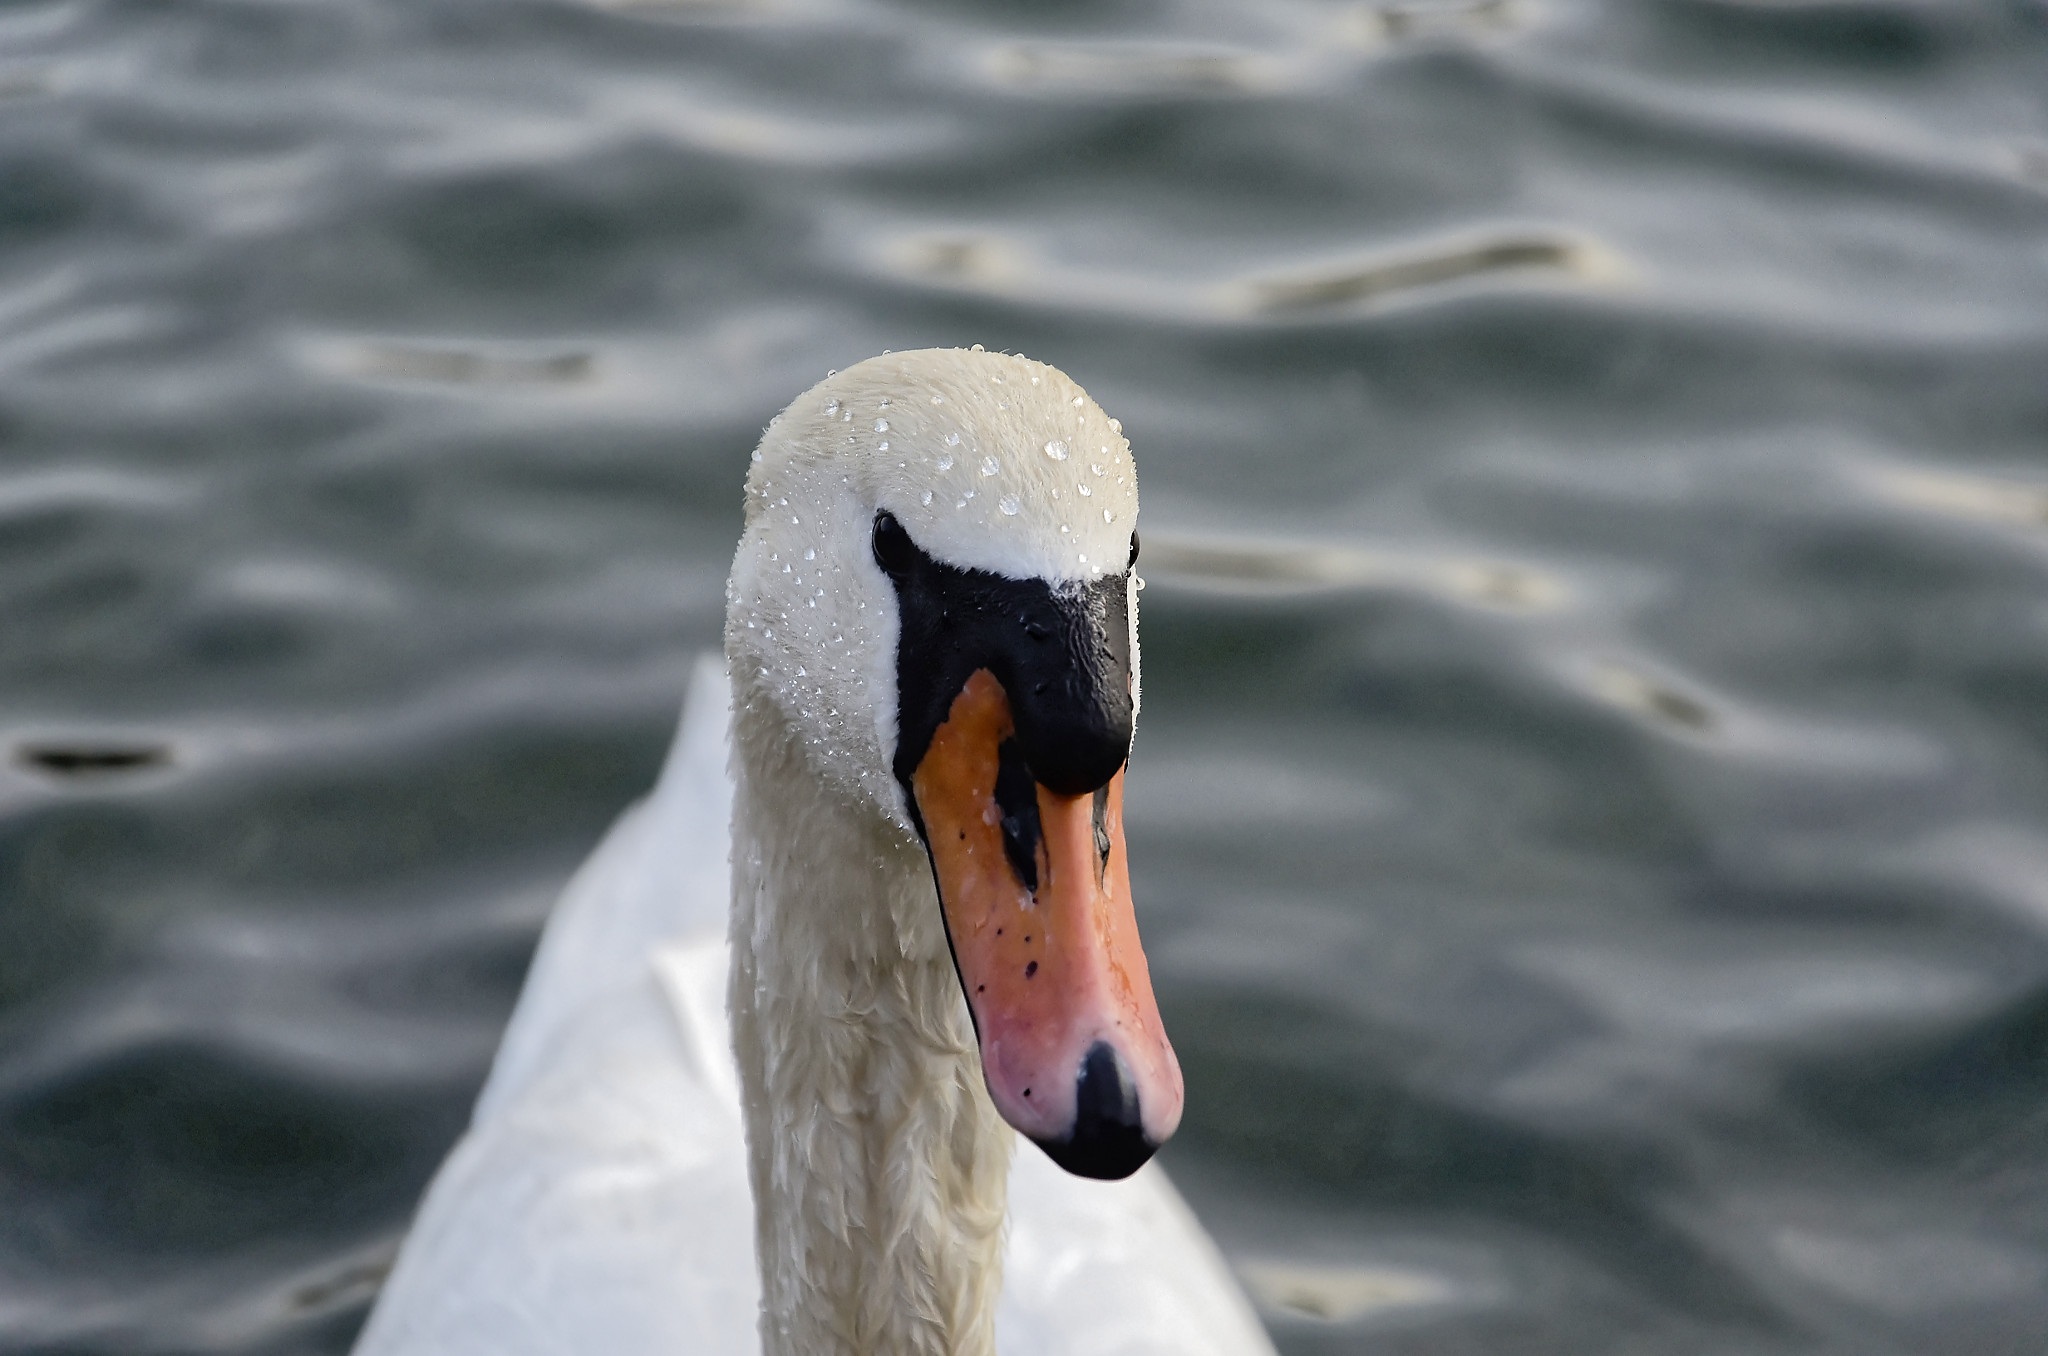
water, nature, bird, wing, white, lake, animal, pond, wildlife, reflection, beak, fauna, swan, duck, vertebrate, waterfowl, water bird, ducks geese and swans, seaduck